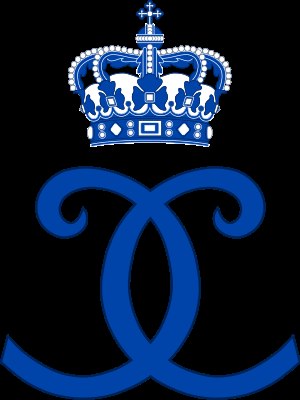
Prins Christian / Titler og prædikater
Royal monogram
Hans Kongelige Højhed Prins Christian, er søn af Kronprins Frederik og hans hustru, den